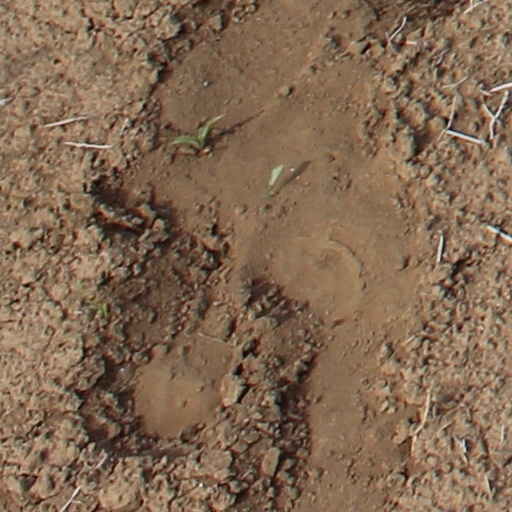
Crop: wheat